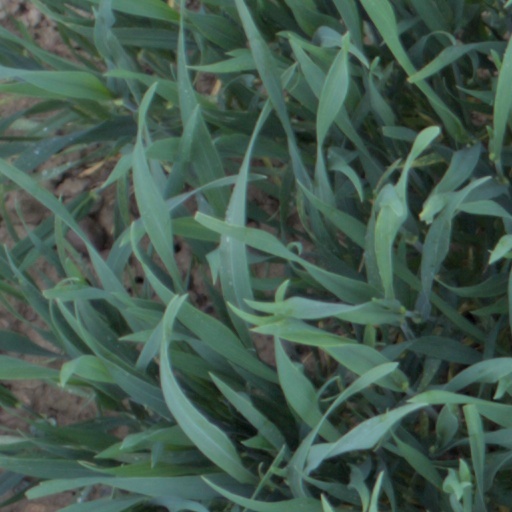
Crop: wheat